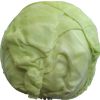
Label: white_cabbage